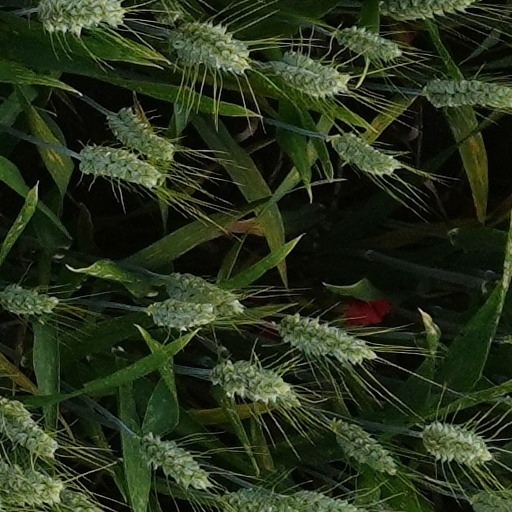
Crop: wheat